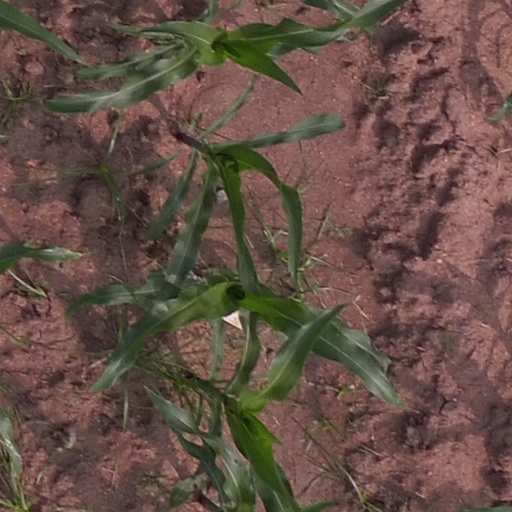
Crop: maize; corn